Dracula (Universal film series)

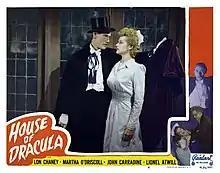
Count Dracula as portrayed by John Carradine in a lobby card for "House of Dracula" (1944). Carradine said he took the role if the character was closer to his look described in Bram Stoker's novel.

"Dracula's Daughter" begins a few moments after "Dracula" ends. Count Dracula has just been destroyed by Professor Von Helsing. Von Helsing is arrested by two Whitby policemen, Sergeant Wilkes and constable Albert. Von Helsing is sent by the Whitby police to Scotland Yard, where he explains to Sir Basil Humphrey that he indeed did destroy Count Dracula, but because he had already been dead for over 500 years, it cannot be considered murder. Instead of hiring a lawyer, he enlists the aid of a psychiatrist, Dr. Jeffrey Garth, who was once one of his star students. Sergeant Wilkes leaves the Whitby gaol to meet an officer from Scotland Yard at the train station. Meanwhile, Dracula's daughter, Countess Marya Zaleska, enters the gaol and mesmerizes Albert with her jeweled ring and with the aid of her manservant, Sandor, steals Dracula's body from the Whitby gaol and after tossing salt on the pyre ritualistically burns Dracula's body, hoping to break her curse of vampirism. However, Sandor soon begins to discourage her telling her that all that is in her eyes is "death". She soon gives in to her thirst for blood. The Countess resumes her hunting, mesmerizing her victims with her exotic jeweled ring. After a chance meeting with Dr. Garth at a society party, the Countess asks him to help her overcome the influence she feels from beyond the grave. The doctor advises her to defeat her cravings by confronting them.